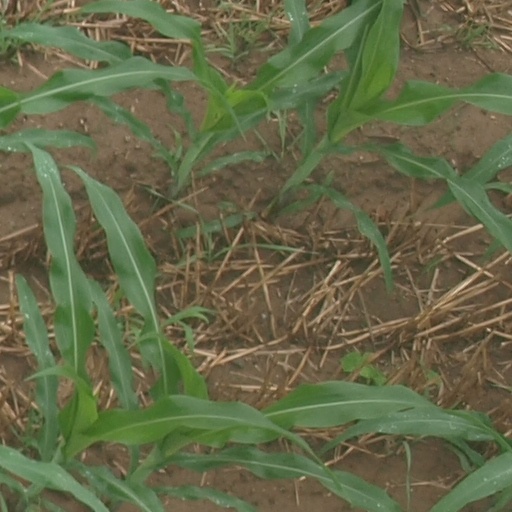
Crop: maize; corn